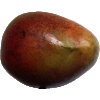
Label: Mango Red 1